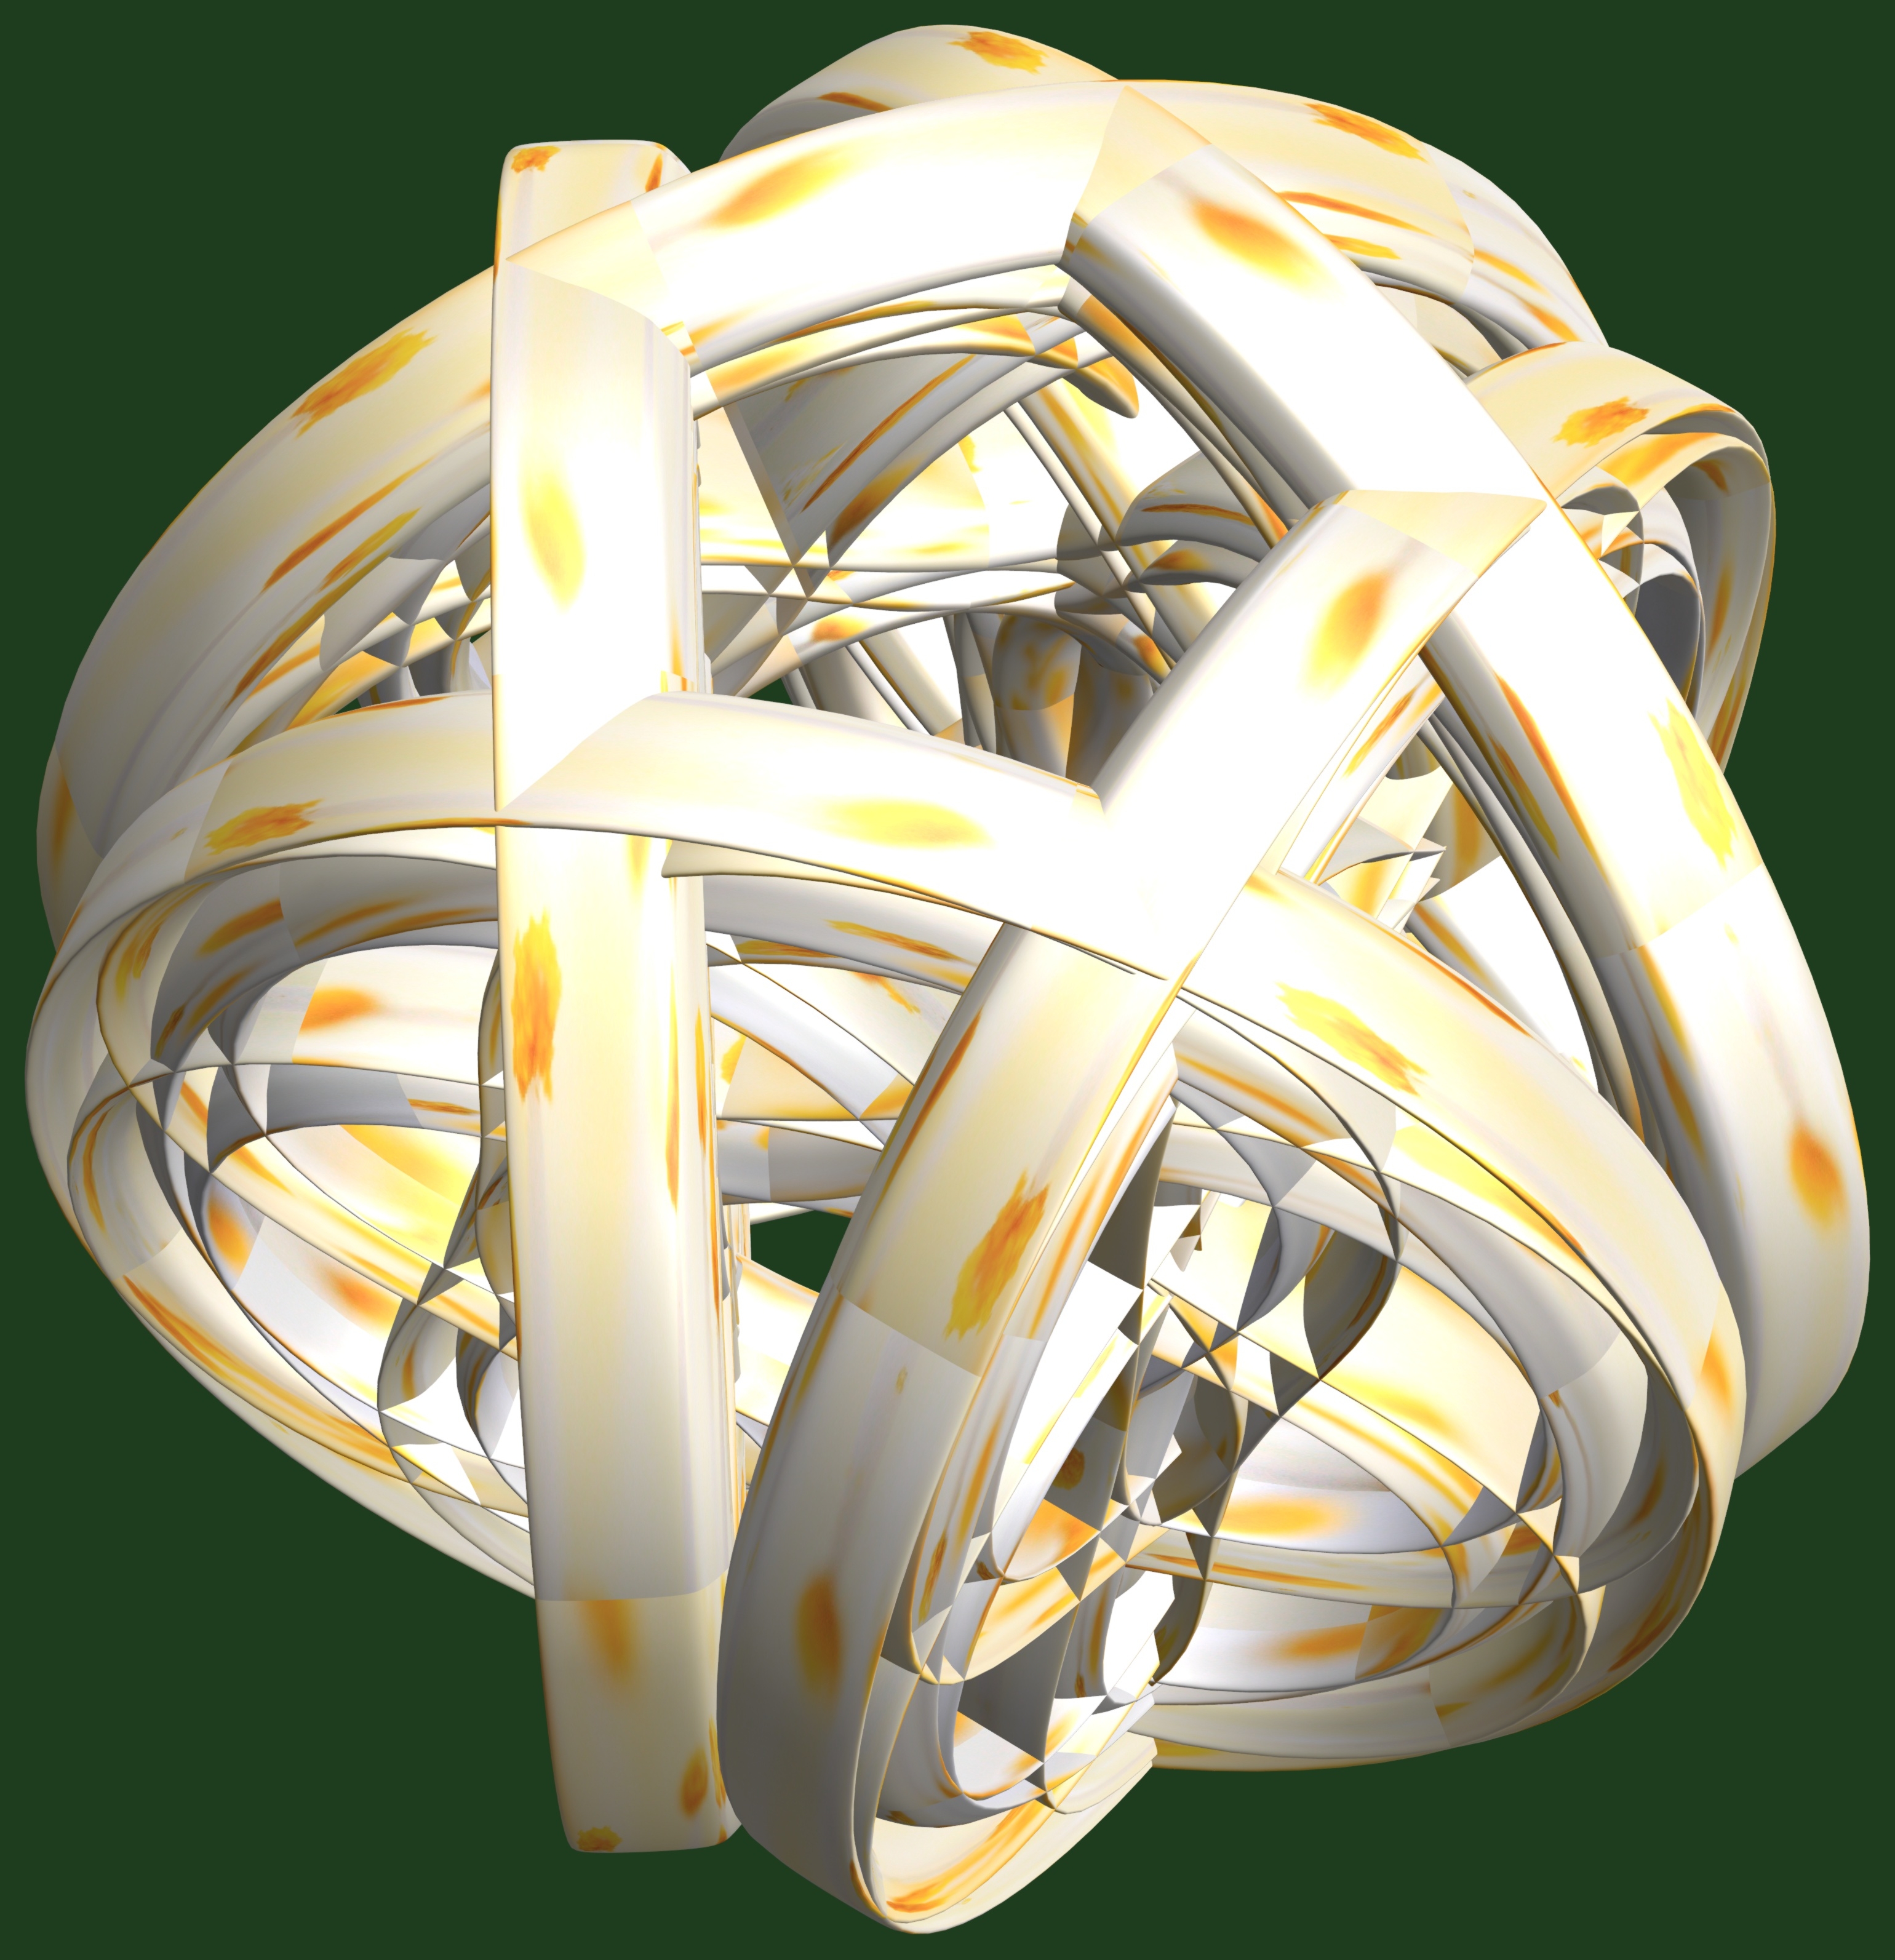
light, structure, wheel, texture, pattern, lighting, wedding ring, jewellery, design, symmetry, light fixture, sphere, 3d, graphic, torus, mathematica, cg, parametricplot3d, code, program, algorithm, mapping, gemstone, fashion accessory